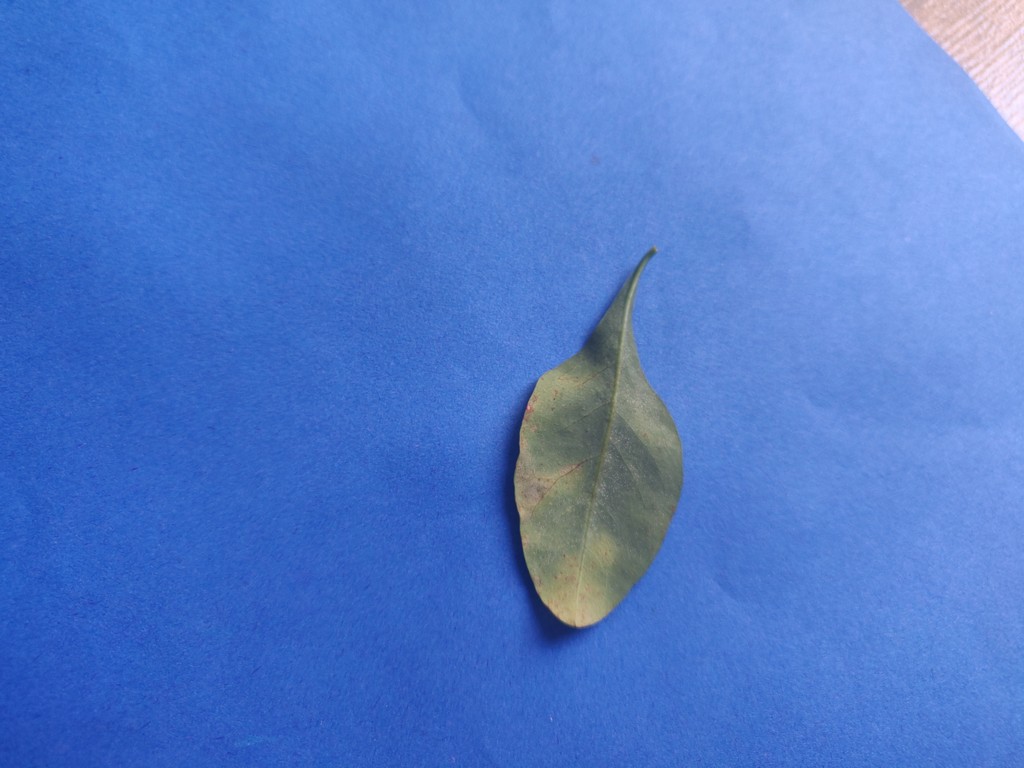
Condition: Unhealthy
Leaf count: single
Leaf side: back